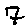
Label: 7